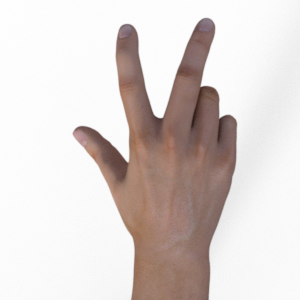
Label: scissors